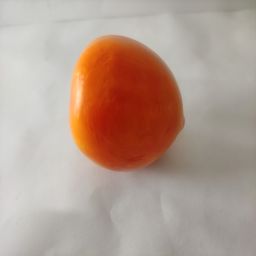
Crop: Tomato
Quality: Ripe